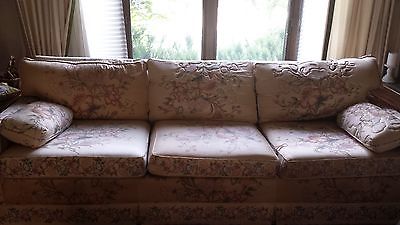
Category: sofa